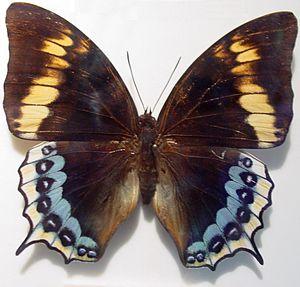
Charaxes eurialus est une espèce d'insectes lépidoptères appartenant à la famille des Nymphalidae, à la sous-famille des Charaxinae et au genre Charaxes.